Nash Metropolitan

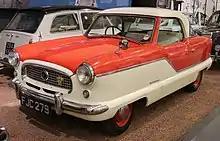
1958 right-hand drive convertible Austin Metropolitan

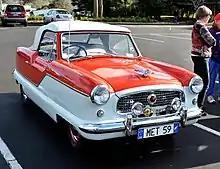
1959 New Zealand-new right-hand drive Nash Metropolitan

In October 1956, Austin Motor Company obtained permission from American Motors to sell the Metropolitans in overseas countries where AMC did not have a presence. The early brochures for the Austin Metropolitans used a reversed photograph to show a right-hand drive (RHD) car parked in an English country town (Chipping Campden) because only left-hand drive vehicles were available at the time the photos were taken.